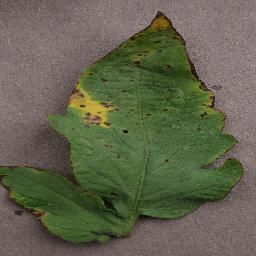
Label: Tomato___Bacterial_spot